Ford Mustang

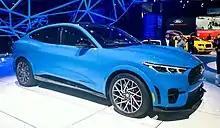
Ford Mustang Mach-E GT at the 2019 LA Auto Show

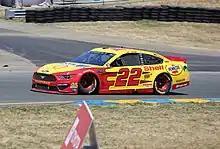
Ford replaced the Ford Fusion with a Mustang starting in 2019 in the Cup Series

Ford previewed the seventh-generation Mustang at the 2022 Detroit Auto Show on September 14, in a special event called "The Stampede". As part of its introduction, multiple track-only models were showcased, such as a NASCAR Cup Series body, a V8 Supercar version, and multiple GT racing versions, among others. Also announced was the addition of the “Dark Horse” series. Bridging the gap between the Mach 1 and now-discontinued GT350, the Dark Horse performs much the same role as the 2012–2013 Boss 302 Mustangs — a street legal car with enhanced performance on road courses. The seventh generation Mustang is assembled at Ford's Flat Rock Assembly Plant and began production on May 1, 2023, initially available with either the redesigned 2.3 L EcoBoost turbocharged 4-cylinder with , or the revised, 4th generation Coyote V8 with in the GT and in the Dark Horse. At launch, three transmissions were offered: a Getrag 6-speed manual (GT only), a Tremec 6-speed manual transmission (Dark Horse only), or a 10-speed automatic transmission (available on all trims).